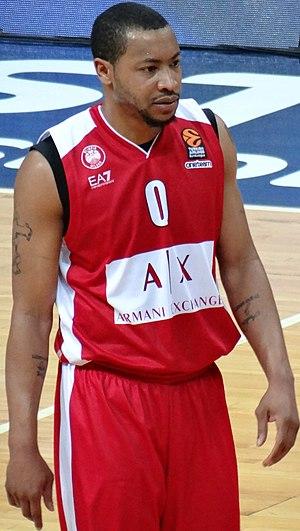
Andrew Goudelock, né le 7 décembre 1988 à Stone Mountain, en Géorgie, est un joueur américain de basket-ball. Il évolue au poste d'arrière.